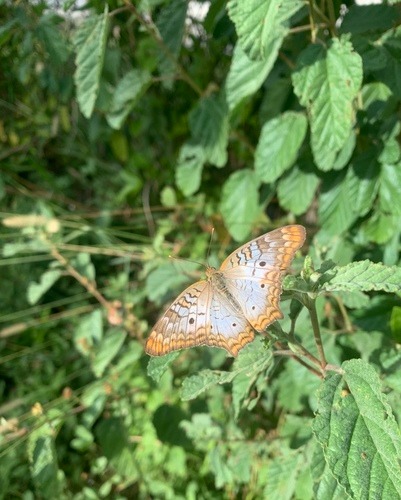
Scientific name: Anartia jatrophae
Common name: White peacock
Family: Nymphalidae
Order: Lepidoptera
Pollinator type: Primary pollinator
Habitat: Gardens, parks, and open areas
Geographic range: Southern United States to Argentina
Conservation status: Least Concern